Fyodor Polynin

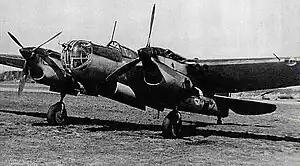
Tupolev SB

After returning to the USSR, he graduated from advanced training courses for commanding personnel at the Zhukovsky Air Force Academy in 1935. From May 1935, he served as a flight and squadron commander of the 23rd Heavy Bomber Squadron at this academy. Following the outbreak of Second Sino-Japanese War in July 1937, Polynin was sent to Eastern China as part of the Soviet Volunteer Group in China. In China he fought under the pseudonym 'Fyn Po'. From November 1937 to April 1938, he commanded a bomber group equipped with Tupolev SB at Hankou, with 150 combat personnel, including 31 pilots and 31 navigators. He and his unit took part in combat operations over Nanjing and other areas. Polynin particularly distinguished himself on a mission on 23 February 1938, when he led a bombing raid of 28 bombers from his group against a Japanese airfield in Formosa. The Japanese, who did not expect the appearance of Soviet air unit in their deep rear, did not engage in camouflage and air defense measures of the airfield. As a result, they suffered heavy losses from the bombing raid with 40 aircraft, aircraft hangars and fuel storage facilities destroyed in the raid. The bombers safely returned to their base without any losses.